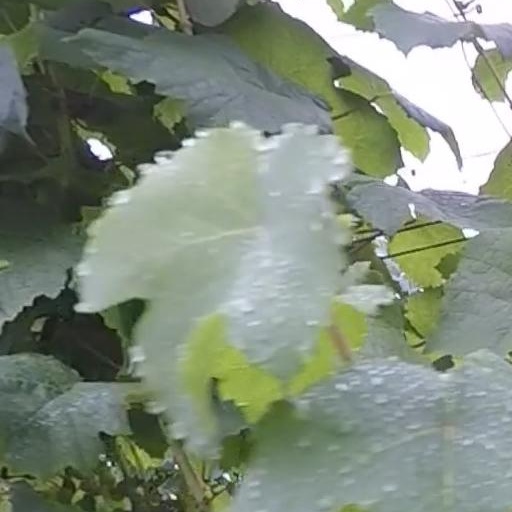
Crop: grape